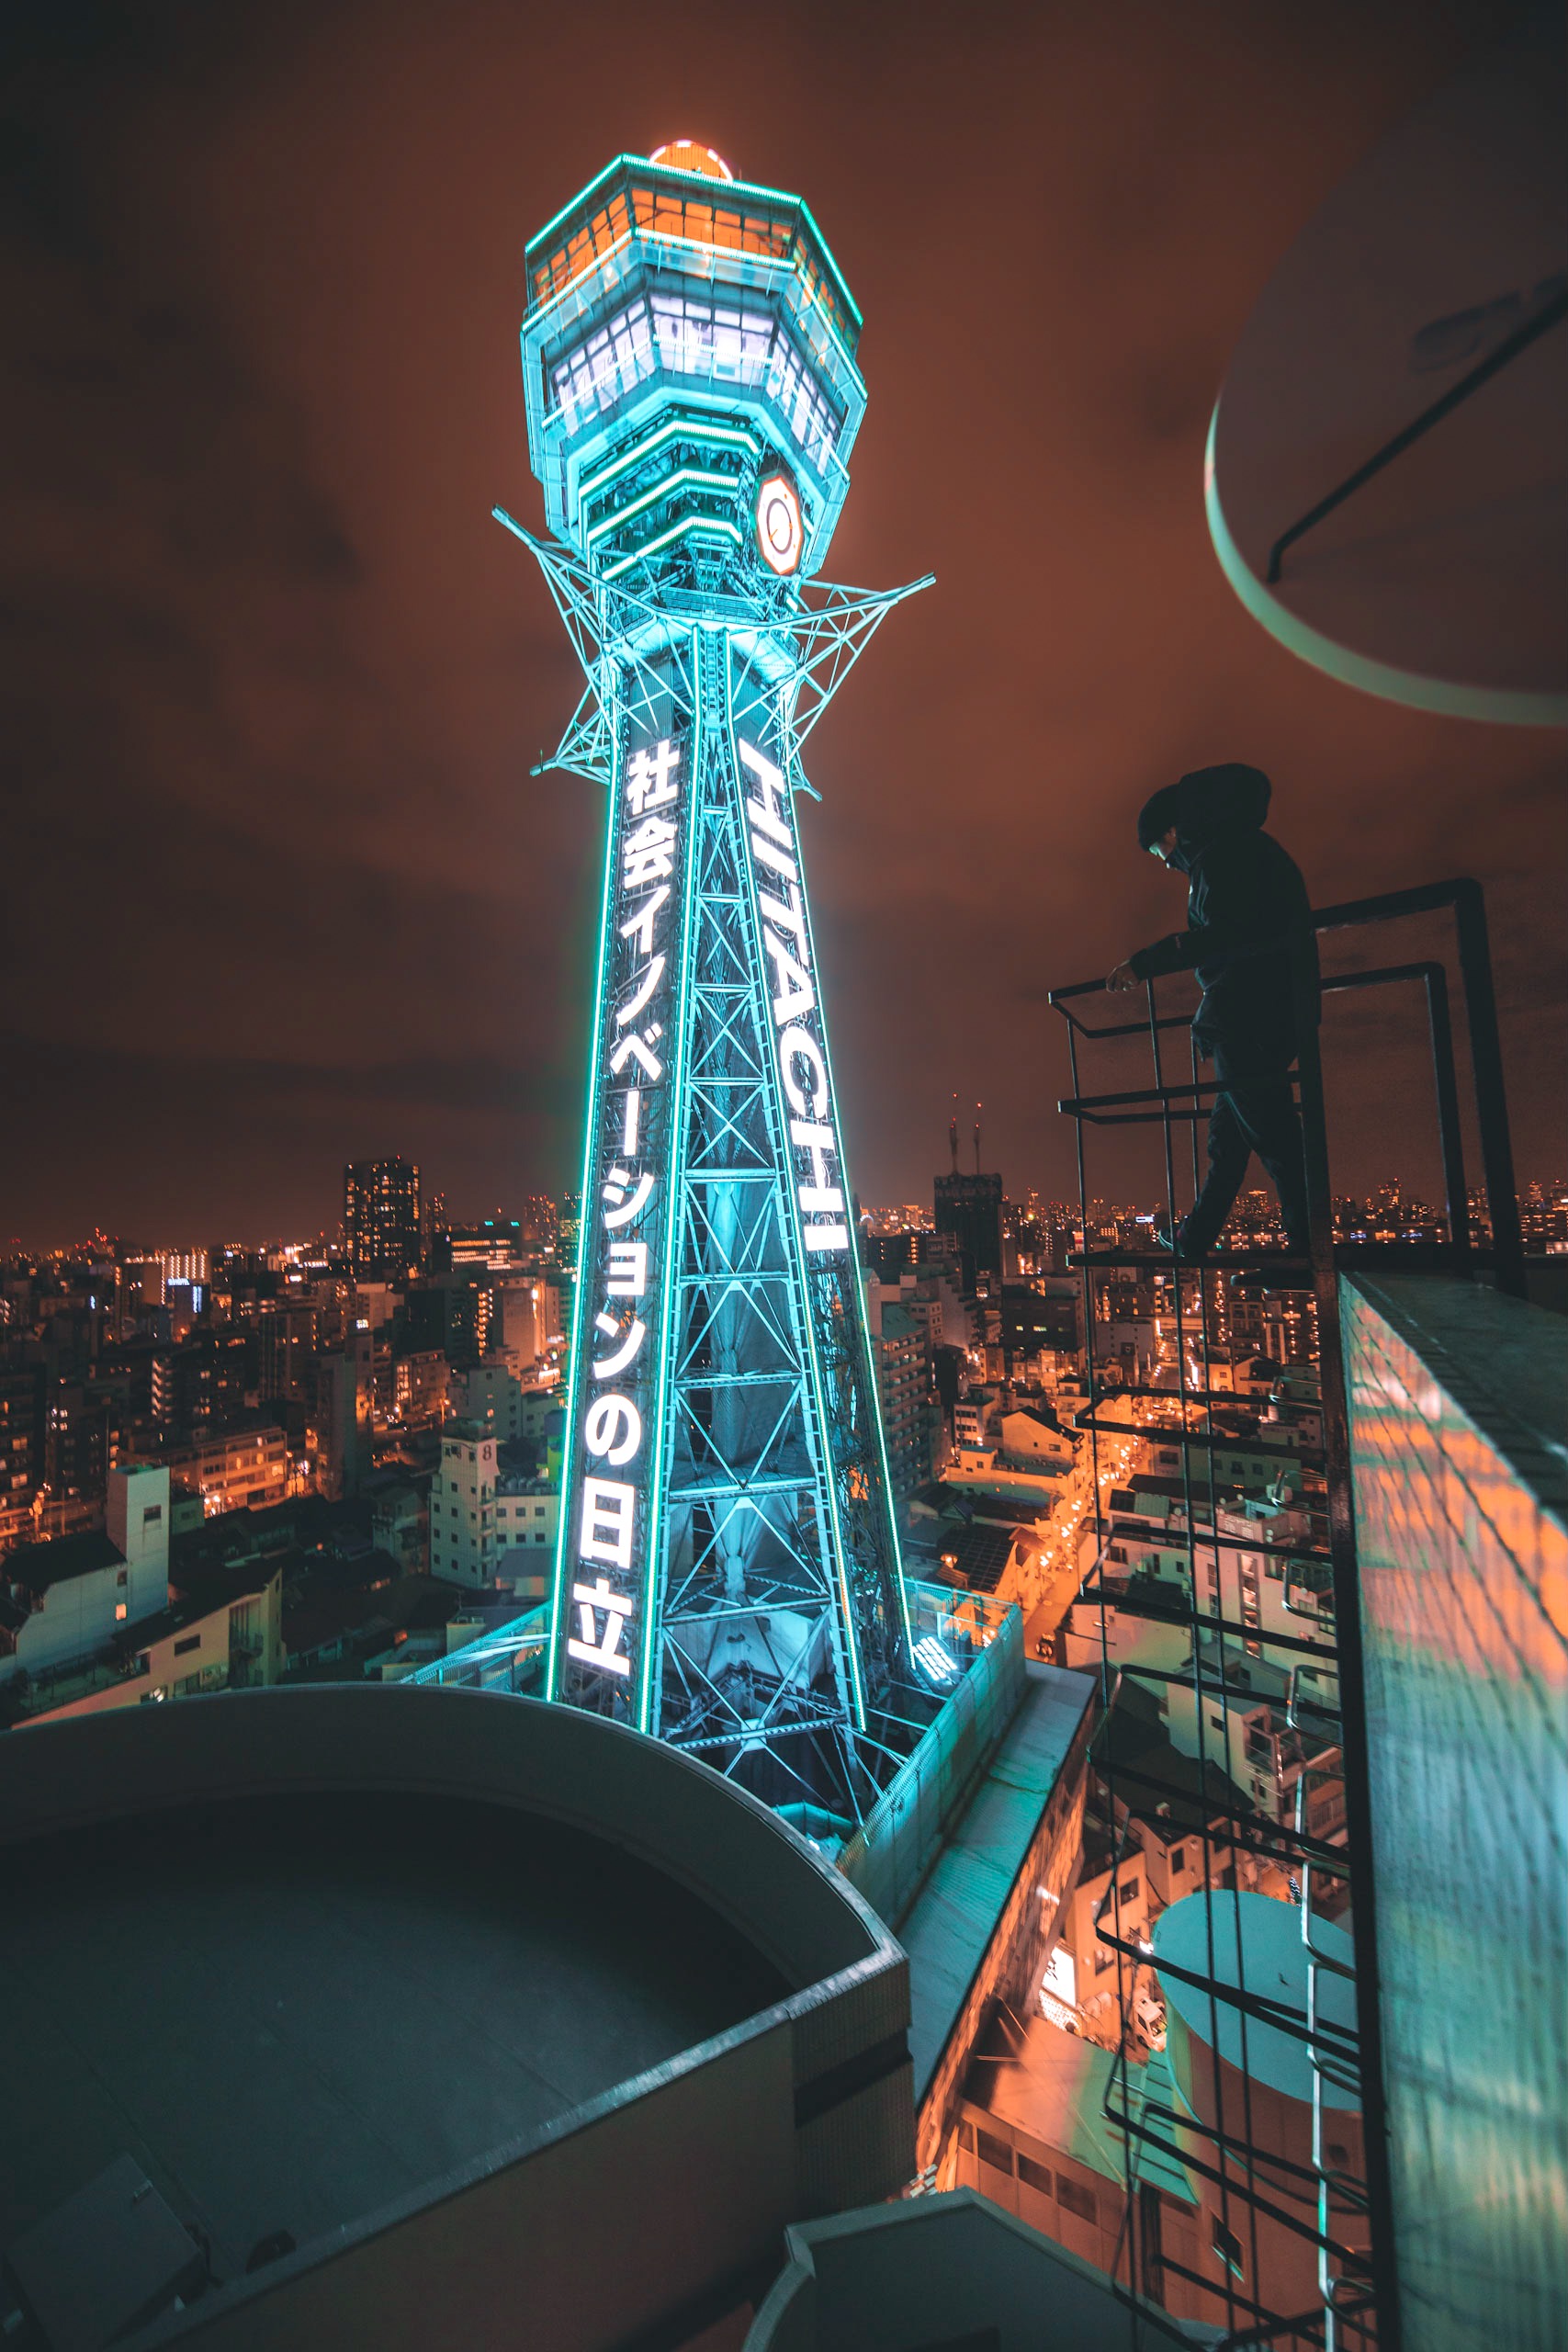
landmark, tower, blue, metropolitan area, light, architecture, night, urban area, city, sky, tourist attraction, skyscraper, metropolis, cityscape, neon, tower block, leisure, building, downtown